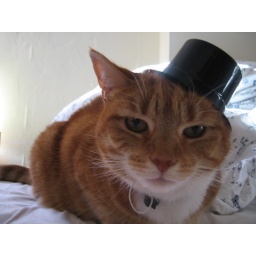
Another cat in a hat